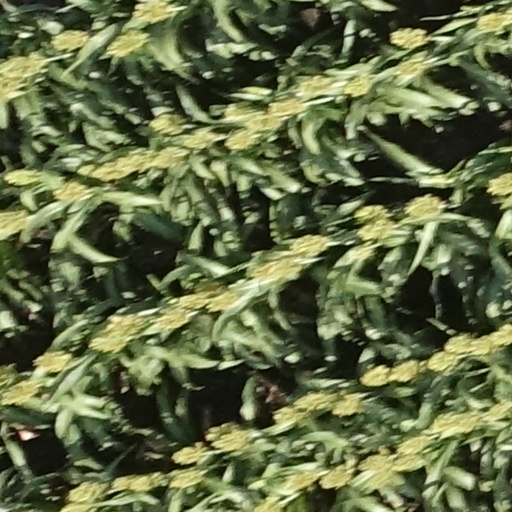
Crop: sorghum